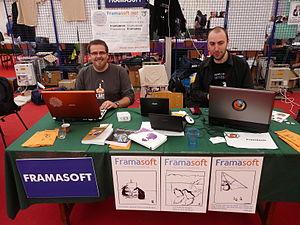
Stand Framasoft durant les Rencontres mondiales du logiciel libre 2008 de Mont-de-Marsan.
Framasoft est un réseau d'éducation populaire créé en novembre 2001 par Alexis Kauffmann, Paul Lunetta, et Georges Silva, et soutenu depuis 2004 par l'association homonyme. Consacré principalement au logiciel libre, il s'organise en trois axes sur un mode collaboratif : promotion, diffusion et développement de logiciels libres, enrichissement de la culture libre et offre de services libres en ligne.